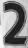
Number: 2